Steppe eagle

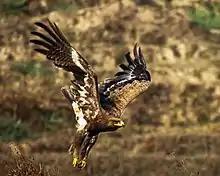
A steppe eagle photographed in Nepal, arguably their primary point of passage in the eastern part of the range.

Steppe eagles appeared to have evolved the strategy of migrating from their breeding grounds, due in large part to the temporary seasonal availability of their main prey, ground squirrels. They probably migrate in greater numbers than any other eagle in the world and can appear to be frequent enough at migration sites that they may mask less numerous migrating eagles that are mistakenly missed in their ranks. The migratory behaviour of this species is arguably amongst the best-studied aspect of its entire biology. Autumn migration often begins around October on fairly broad fronts, and may peak around late October. It usually ends in late November to December but steppe eagles frequently travel somewhat nomadically while not breeding and so individuals may not reach their winter terminus point until about January. Spring migration usually commences in February, peaking early from late February to March, with likely all gone from Africa by the end of the latter month, then continuing in a diminishing trickle into April and May. In passage at Suez, the steppe eagle is one of the earlier migrating raptors on average alongside the long-legged buzzard ("Buteo rufinus"), averaging about a month sooner in passage than the common buzzard ("Buteo buteo") (the most common migrant there) and slightly sooner than the lesser spotted eagle, as well as much sooner than some other raptors there. On average, the wintering period in Africa is relatively brief, at a mean of about up to about 4 months (down to about 2), while adult steppe eagles spend up to 7 months (max of around 5 months for a young eagle) on their breeding grounds. In autumn records from Africa, younger eagles migrate the earliest and adults the latest. Radio-tagging studies confirmed, much as in the lesser spotted eagle, that in spring juveniles migrated later, wandering about more so and came back to the summering grounds much later. One young steppe eagle that was banded in passage in the United Arab Emirates wintered initially in Yemen before returning for the summer to Kazakhstan, then migrating to eastern Africa the following winter, showing that they can change their migratory habits over time. Many studies corroborate that steppe eagles generally migrate lesser distances as they age.